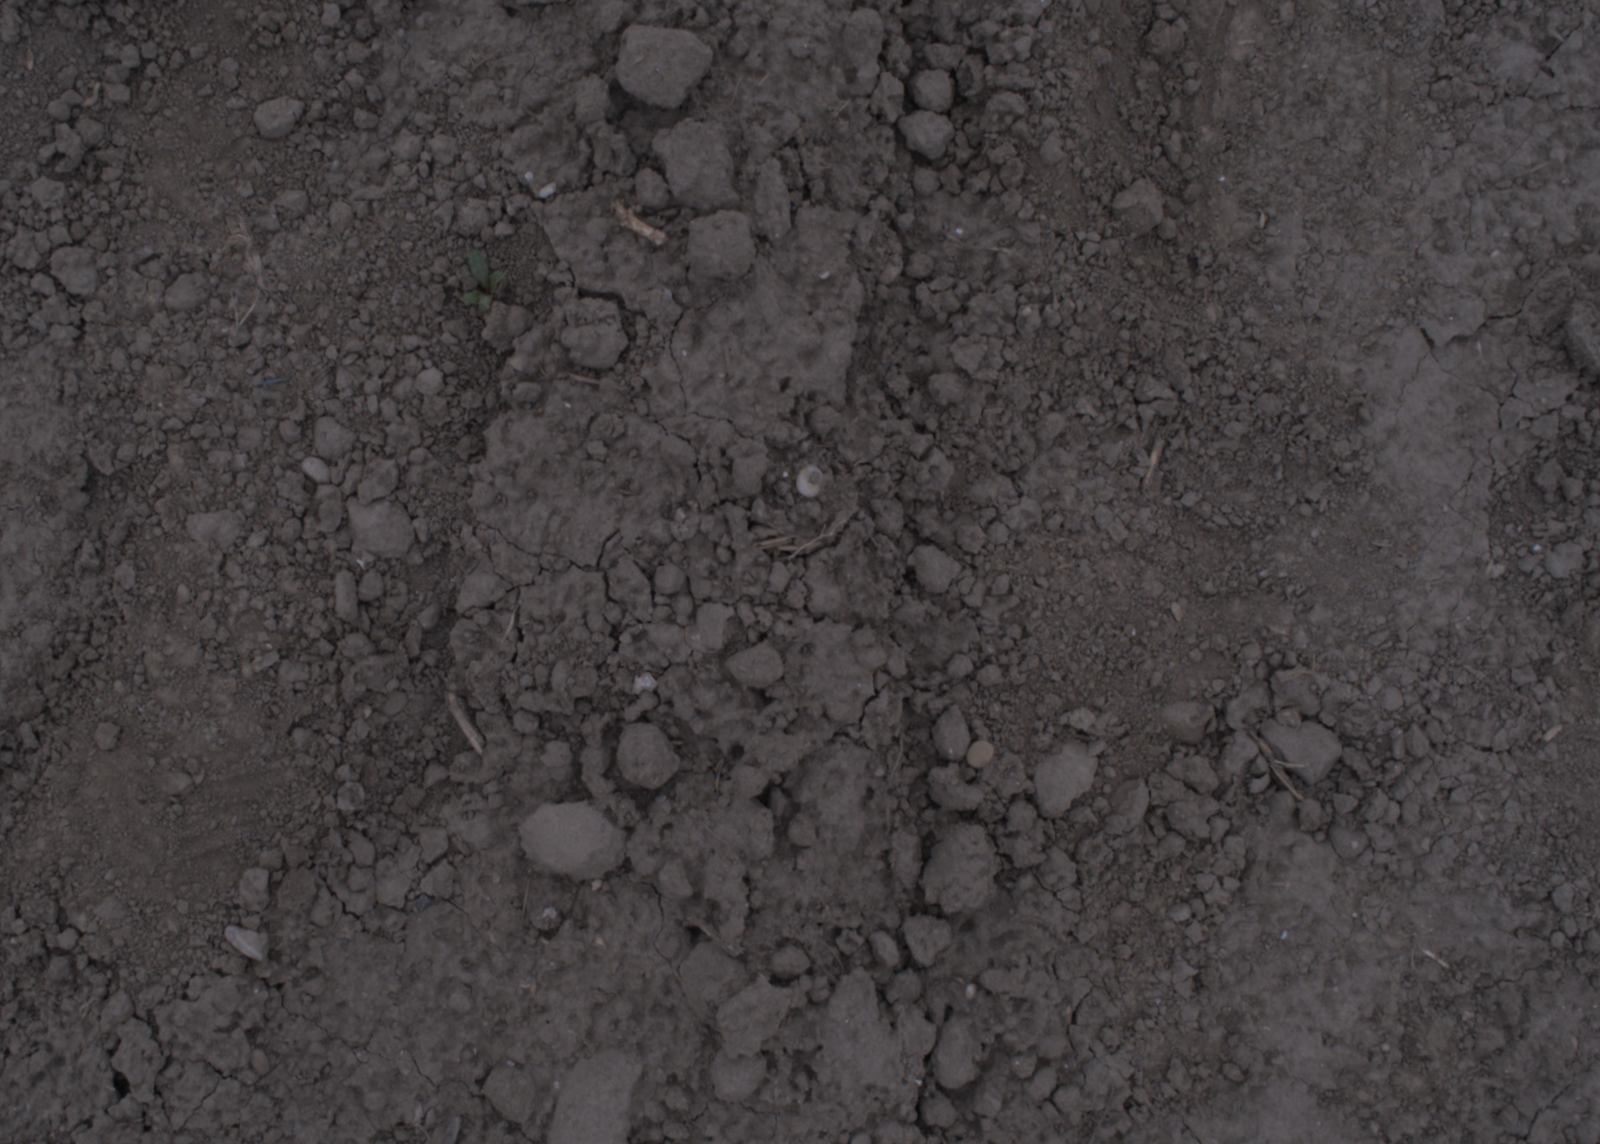
Capture date: 17.08.2020 10:49:20
Weather: cloudy
Wind: light
Seeding date: 21.07.2020
Plant canopy height (mm): 910